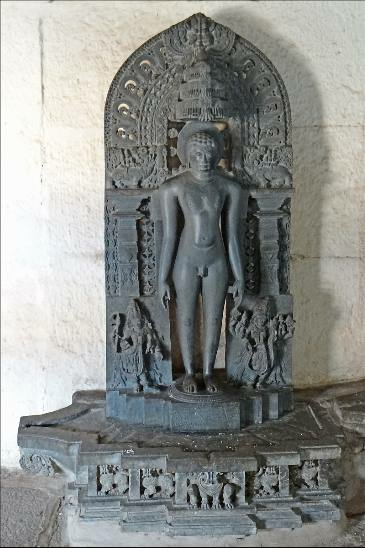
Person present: No